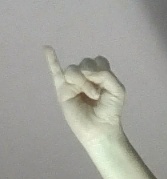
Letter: meem